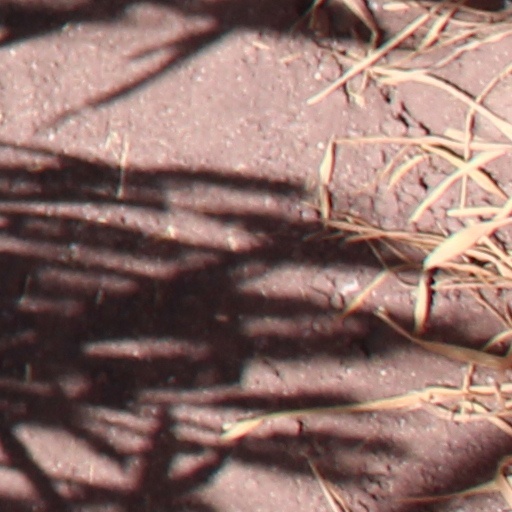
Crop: wheat